University of Alaska Anchorage

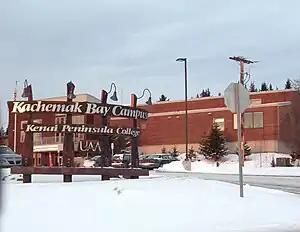
Regional campus in Homer

As a center of research and understanding, UAA sponsors research, training, public service and other activities related to northern populations and in support of local and regional economic development. The state's vast resources and unique challenges are central to these sponsored programs and specialty research. They address concerns of Anchorage and Alaska communities as well as issues of national and international interest. Below is a list of institutes and centers that support the university: